Trump: The Rusical

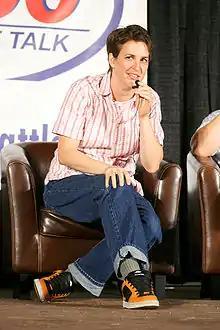
For the mini-challenge, contestants deliver the news while impersonating Rachel Maddow ("pictured in 2008"), who makes a guest appearance.

For the mini challenge ("Why You Maddow, Tho?"), contestants get into "quick drag" and deliver the news while impersonating Rachel Maddow, RuPaul's favorite television anchor. Maddow appears as a special guest and helps introduce the mini-challenge. Contestants read fictional news from a teleprompter, some more successfully than others. RuPaul names Scarlet Envy the winner. For the main challenge ("Trump: The Rusical"), contestants perform a lip sync musical parody of "Grease" (1971) about U.S. President Donald Trump and the women in his life and cabinet. The musical features choreography by Yanis Marshall, who provides instruction during the episode. As the winner of the mini-challenge, Scarlet Envy assigns the following roles: